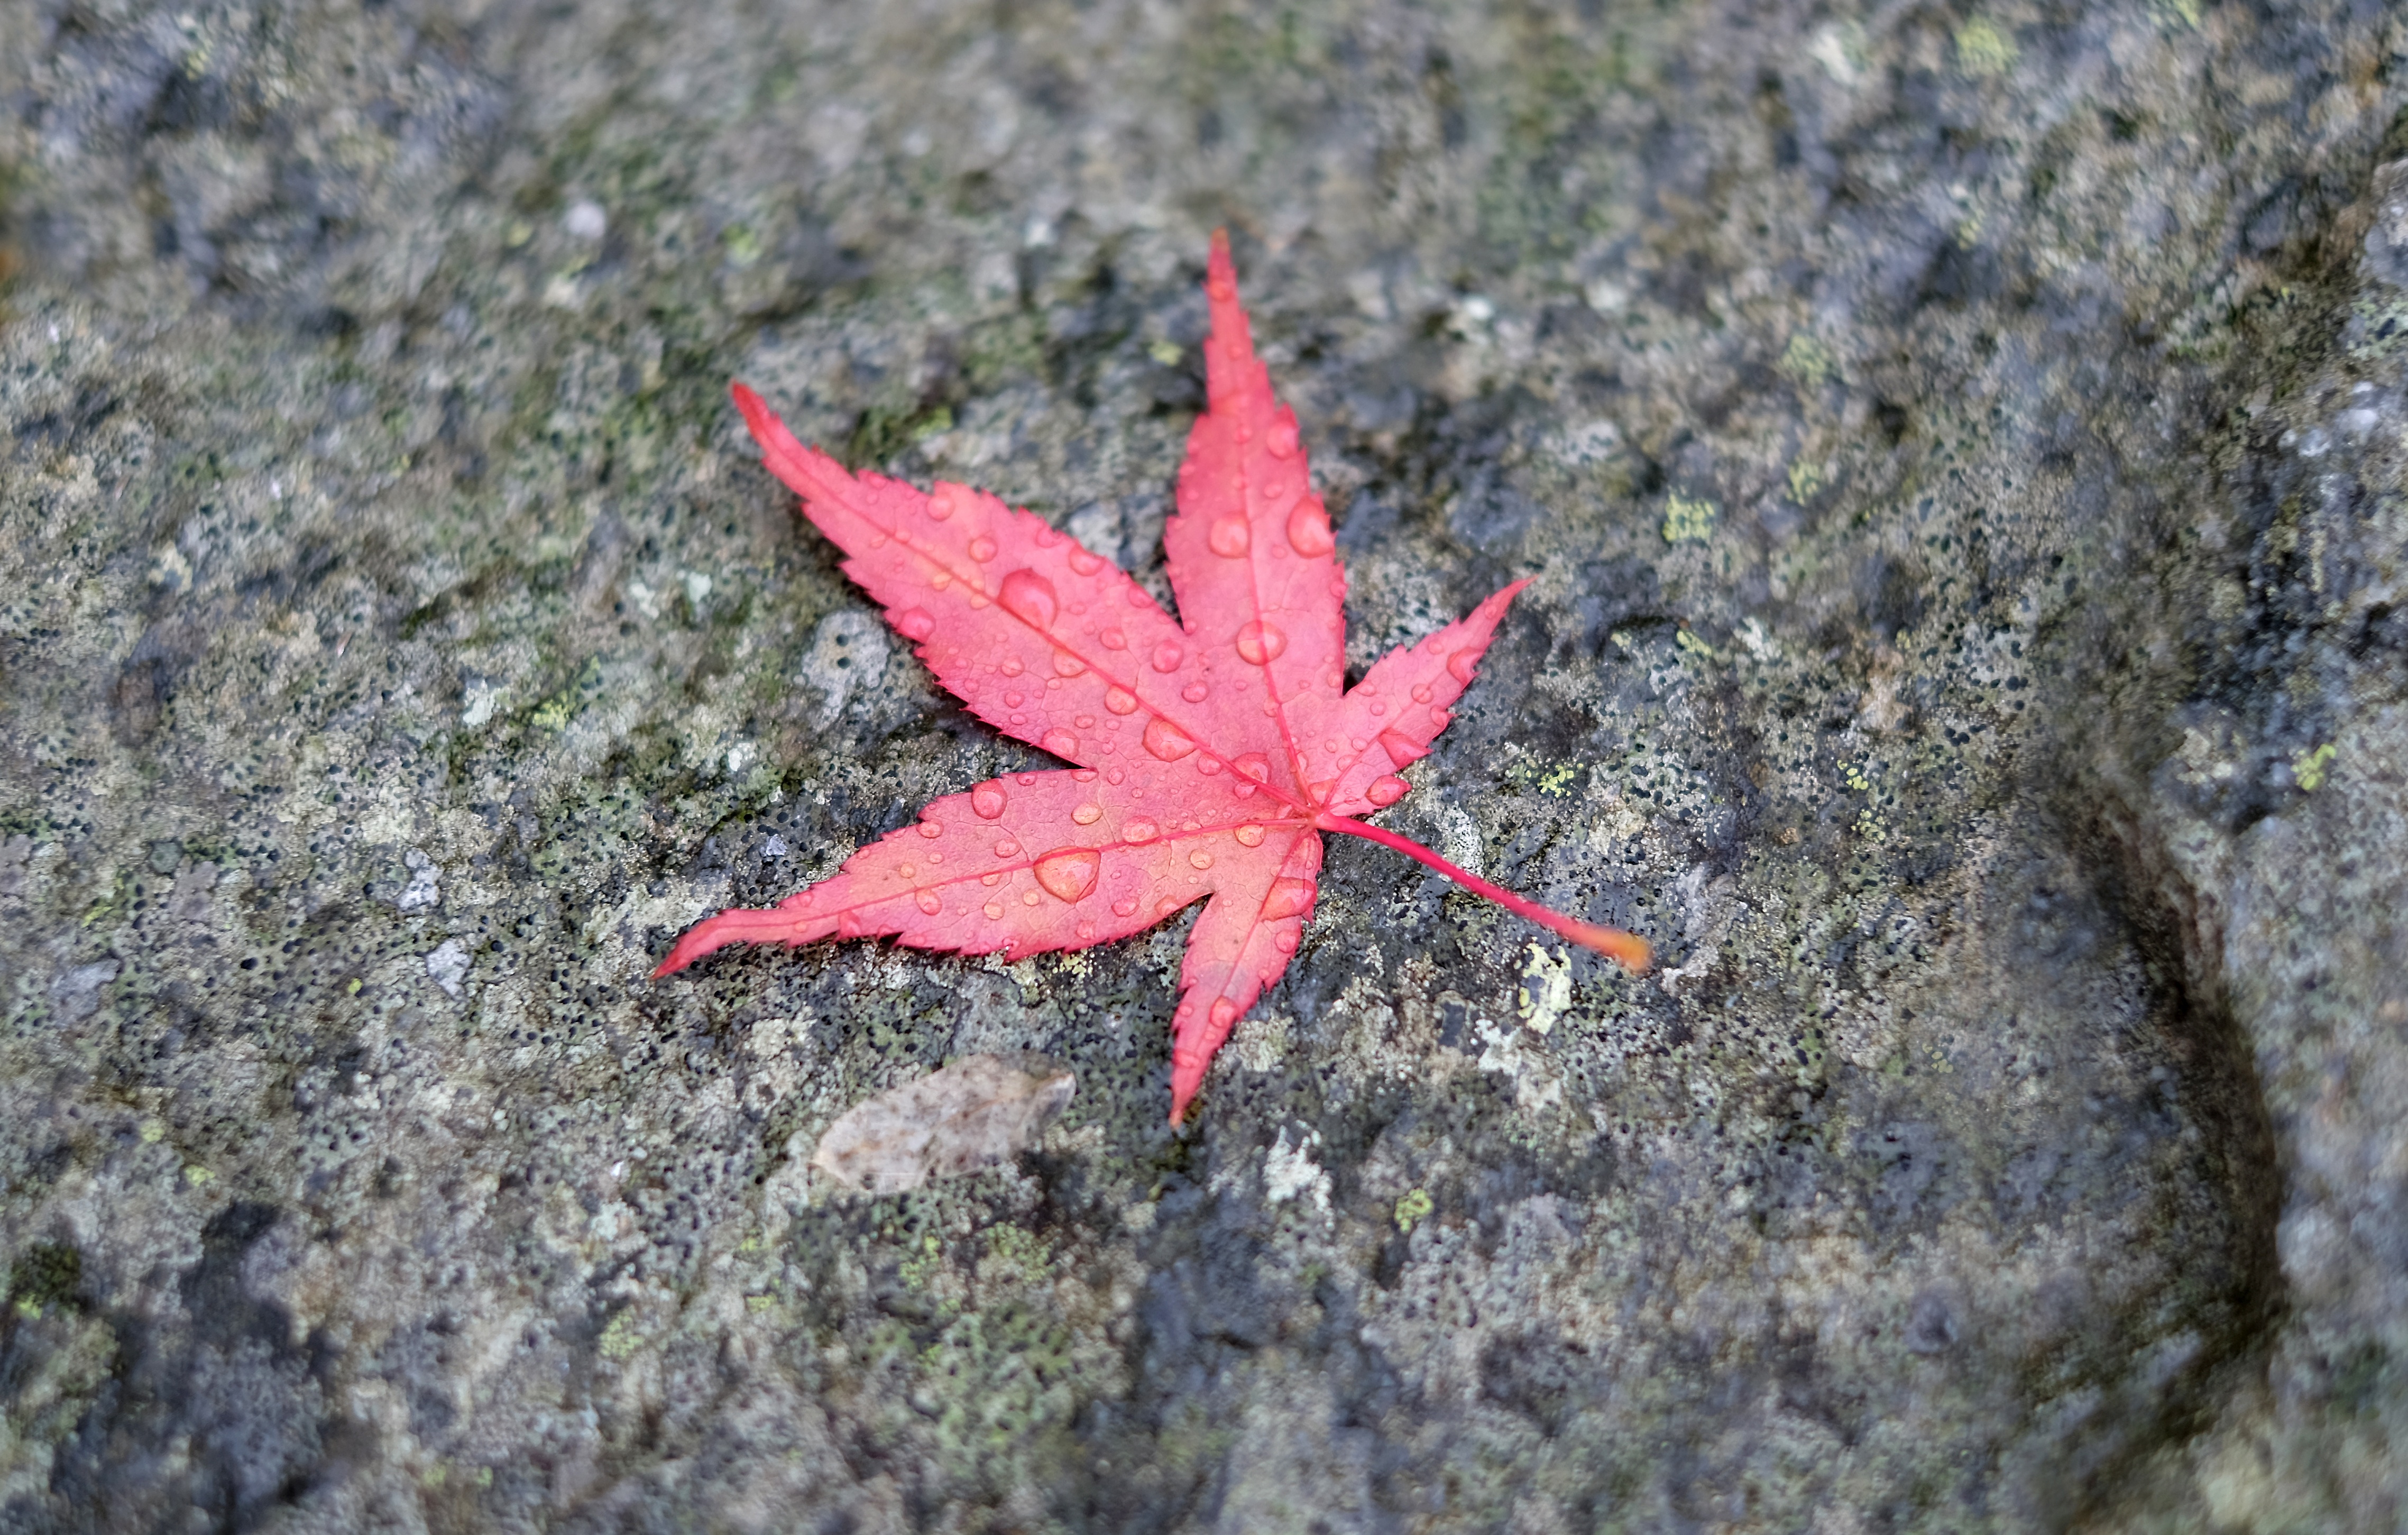
tree, nature, plant, leaf, flower, frost, autumn, soil, botany, flora, season, fauna, invertebrate, maple tree, maple leaf, close up, macro photography, flowering plant, woody plant, land plant